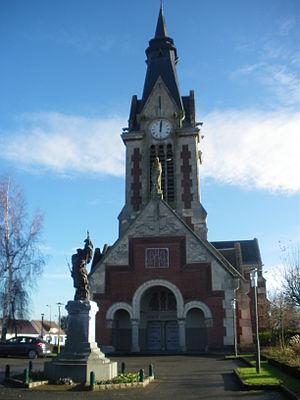
Vue du monument aux morts et de l'église Sainte-Marguerite d'Hinges.
Hinges est une commune française située dans le département du Pas-de-Calais en région Hauts-de-France.